Answer in natural language. Where is Window with respect to white rectangular dining table? Choose between the following options: left or right
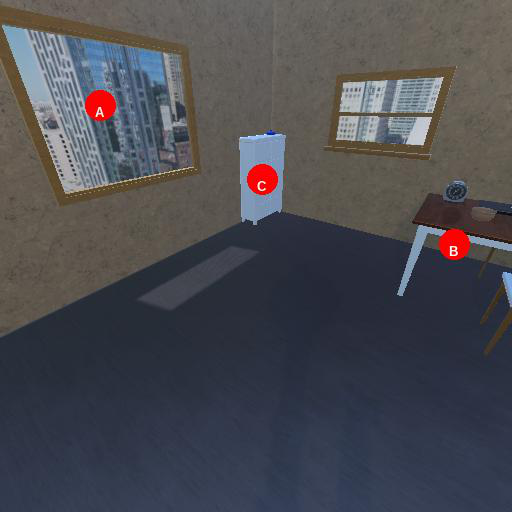
<answer>left</answer>